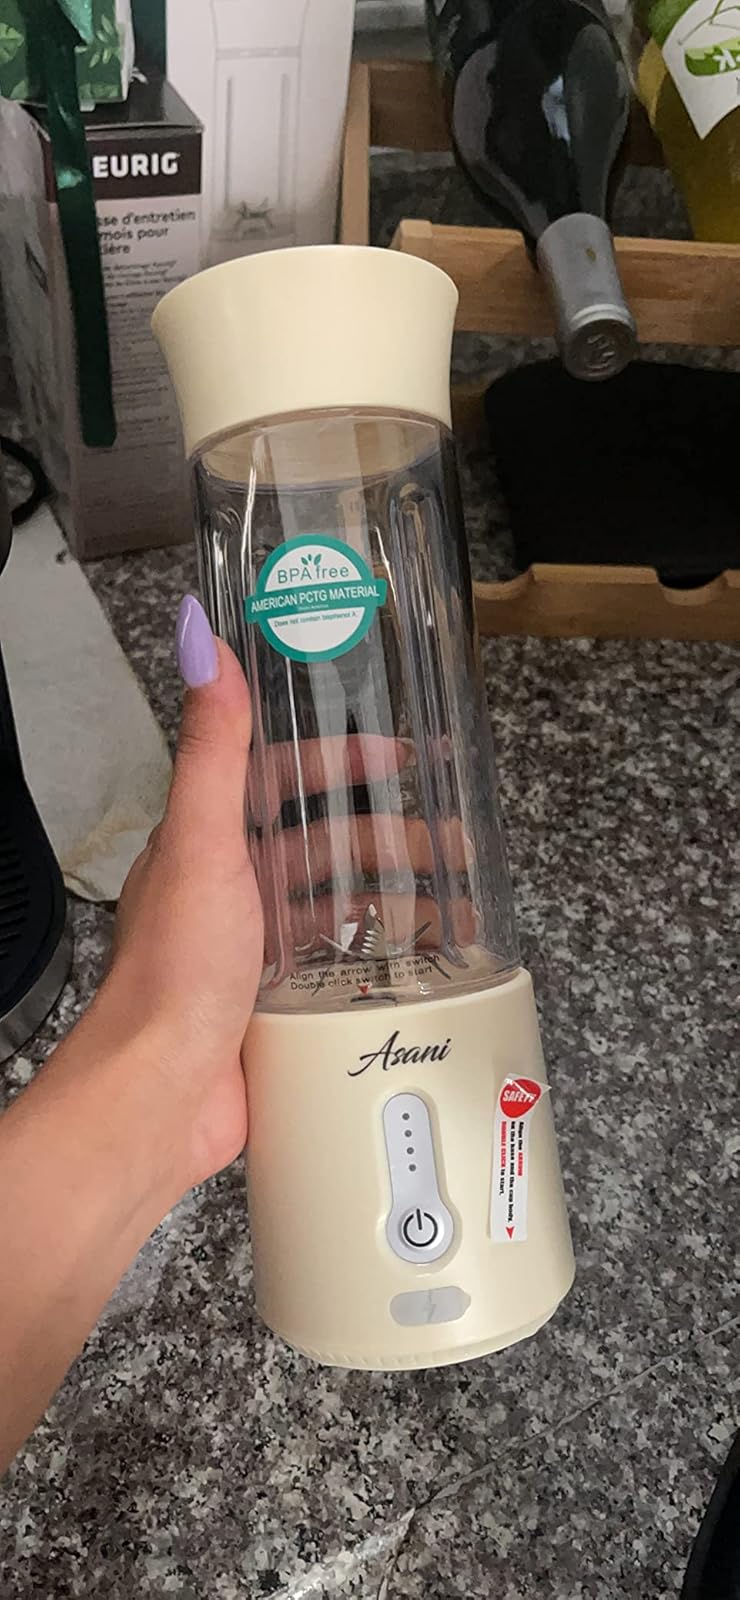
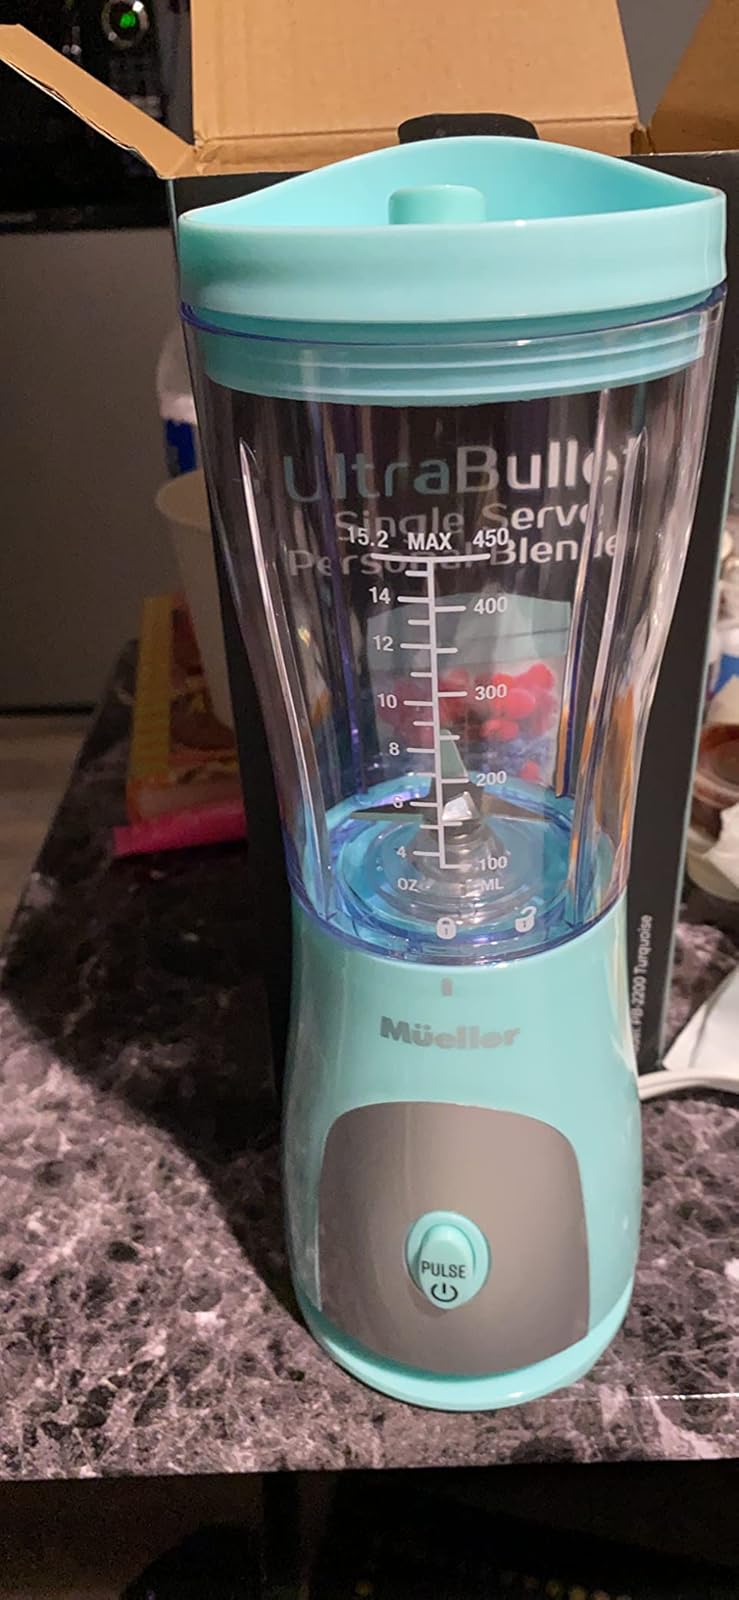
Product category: items_blender
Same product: no